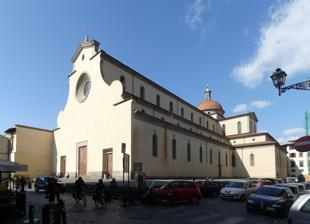
Building: Santo Spirito, Florence
Country: Italy
Year built: 1487
Church in Florence, Italy Basilica of the Holy Spirit Basilica di Santo Spirito (in Italian) View of the Basilica. Religion Affiliation Roman Catholic District Archdiocese of Florence Ecclesiastical or organizational status Minor basilica Year consecrated 1481 Location Location Florence , Tuscany , Italy Geographic coordinates 43°46′2.2″N 11°14′53.7″E / 43.767278°N 11.248250°E / 43.767278; 11.248250 Architecture Architect(s) Filippo Brunelleschi , Antonio Manetti , Giovanni da Gaiole, Salvi d'Andrea Type Church Style Renaissance Groundbreaking 1444 Completed 1487 Main facade The Basilica di Santo Spirito ("Basilica of the Holy Spirit") is a church in Florence , Italy . Usually referred to simply as Santo Spirito , it is located in the Oltrarno quarter, facing the square with the same name. The interior of the building – internal length 97 m (318 ft) – is one of the preeminent examples of Renaissance architecture . History Interior of the basilica Early history The land for the Augustinian church and convent was donated by Speziale and Acolti to Aldebrandino, a prior of the Augustinian establishment in Arcetri in 1250. The plot was located on the south bank of Arno in the sesto (one of the six sestieri of Florence) Oltrarno , within the communal walls of 1173–1175, but in a sparsely populated area. It became more accessible with construction of the Holy Trinity bridge ( Ponte Santa Trinita )  in 1252. The Augustinians started the church and the convent in the same year, incorporating an old church of San Romolo in the complex. It was originally dedicated to Mary, All Saints and the Holy Spirit, changing by the end of the century to Mary, the Holy Spirit and Matthew. The churches and convents of mendicant orders were constructed with the financial support of the commune, which  provided funds for Santo Spirito  in 1267, and then from 1292 to 1301. The convent of S. Spirito became a center of scholarly activities and was recognized as Studium Generale of the Augustinian order in 1284. The first Rule and Constitutions of the Augustinians were approved in 1287 by the general chapter of the order that was held in Florence. Houses were purchased in 1301 to produce a public square in front of the church — the Piazza Santo Spirito. By 1310 Santo Spirito had seven altars and a number of family chapels. More chapels  were built during the next hundred years.  By mid-century Santo Spirito was a very substantial complex, including a large first cloister . A Crucifixion and The Last Supper were frescoed by Andrea Orcagna and his workshop in the 1360s. The confraternity of Santa Maria delle Laude ( laudese ), dedicated to the Virgin Mary and her praise was founded before 1322. It was staging an annual Pentecost play celebrating the descent of the Holy Spirit to the Apostles . It also was involved in charity: friar Simone Fidati da Cascia directed the laudese foundation of a house for former prostitutes. In 1333 it already housed more than fifty women. Santo Spirito was associated with the early humanism in Florence.   One of the groups, led by Boccaccio ,  gathered there in 1360s and the 1370s.  Upon his death in 1375  Boccaccio bequeathed his library to the convent. In the 1380s and early 1390s another circle of humanists met daily in the cell of Luigi Marsili (1342–94). Marsili had studied philosophy and theology at the Universities of Padua and Paris.  He came into contact with Petrarch at Padua in 1370 and later became a friend of Boccaccio.  This group included Coluccio Salutati (1331–1406), Chancellor of Florence from 1375. He soon became the central figure of the circle. The most important of Salutati disciples was Leonardo Bruni (1370–1444), the future Chancellor of Florence . Another member of the circle was Niccolò de' Niccoli , a humanist and an associate of Cosimo Medici . Santo Spirito was a scene of several dramatic events during the period of political instability of 1370s. As the only area of the city located across the Arno, the sieste (from 1343 the quarter) of Santo Spirito was physically and politically  apart from the rest of Florence. Among its inhabitants were some of the most prominent and ancient families of the city, such as the Capponi ,  the Soderini , and Frescobaldi , as well as some of the poorest unskilled laborers. This politically explosive mix gave to the quarter its image of one of the most ready to rebel. One of the most sensational political assassinations in the history of the Republic of Florence was a murder of Sandro da Quarata, a prominent member of the Ricci faction, in November 1370, when he was exiting the church after mass. In the lead up-to the Ciompi revolt the monastery was attacked by rioters on 22 June 1378, but defended by the forces loyal to the signoria . Interrogations of the  conspirators arrested on 19 July ( at the last-ditch attempt of the government to stomp the uprising), indicate the planned uprising was to be staged in four separate revolts, with the largest (involving a thousand men) in the church of S. Spirito. After the Florentine victory over the Milanese in 1397 during the second Milan war on the feast day of Saint Augustine (28 August), the signoria decided to rebuild the church to honor the saint, placing it under the patronage of the city. Despite this decision, nothing much happened until 1434, when the operai retained the services of Filippo Brunelleschi . Work on the new church progressed slowly until March 1471. During the sacra rappresentazione "Descent of the Holy Spirit" organized by the laudese in honor of the visit of Galeazzo Maria Sforza the old church caught fire and was heavily damaged, together with parts of the convent. The new church Filippo Brunelleschi began designs for the new building as early as 1428. The first pillars to the building were delivered in 1446, ten days before his death. After his death, the works were carried on by his followers Antonio Manetti , Giovanni da Gaiole , and Salvi d'Andrea ; the latter was also responsible for the construction of the cupola. Unlike S. Lorenzo , where Brunelleschi's ideas were thwarted, here, his ideas were carried through with some degree of fidelity, at least in the ground plan and up to the level of the arcades . The Latin cross plan is so designed to maximize the legibility of the grid. The contrast between nave and transept that caused such difficulty at S. Lorenzo was here also avoided. The side chapels, in the form of niches all the same size (forty in all), run along the entire perimeter of the space. Brunelleschi's facade was never built and left blank. In 1489, a columned vestibule and octagonal sacristy , designed by Simone del Pollaiolo , known as Il Cronaca, and Giuliano da Sangallo respectively, were built to the left of the building.  A door was opened up in a chapel to make the connection to the church. A Baroque baldachin with polychrome marbles was added by Giovanni Battista Caccini and Gherardo Silvani over the high altar, in 1601. The church remained undecorated until the 18th century, when the walls were plastered. The inner façade is by Salvi d'Andrea , and has still the original glass window with the Pentecost designed by Pietro Perugino . The bell tower (1503) was designed by Baccio d'Agnolo . The exterior of the building was restored in 1977–78. Chapel altarpieces Baldachin over the high altar Bell tower The church has 38 side chapels (two chapels having been given over to doors), which contain a noteworthy amount of artworks. The most significant is the Bini-Capponi Chapel, housing the St. Monica Establishing the Rule of the Augustinian Nuns painting by Francesco Botticini . The Corbinelli chapels works are by Andrea Sansovino , Cosimo Rosselli and Donnino and Agnolo del Mazziere. In the chapels of the transept are altarpieces by Filippino Lippi . Also in the transept is a choir from which the Frescobaldi Marquisses could participate in the rites without being seen by the crowd. The sacristy, accessed through a doorway in what would have been the left sixth chapel preceded by a monumental vestibule by Simone del Pollaiolo , was designed by Giuliano da Sangallo in 1489, and has an octagonal plan. It is home to a devotional painting of St. Fiacre curing the Sick (1597) by Alessandro Allori (1596) commissioned by Christine of Lorraine, Grand Duke Ferdinando I de' Medici 's wife. List of chapels and their works of art The 38 chapels and their works of art are: Side Chapel Artworks R 1 (nave near facade) Disputa dell'Immacolata Concezione by Pier Francesco Foschi R 2 Copy of Michelangelo's Pietà (1549) by Nanni di Baccio Bigio R 3 St. Niccolò da Tolentino by Nanni Unghero ; flanking angels by Franciabigio R 4 Expulsion of the Money Changers from Temple (1572) by Giovanni Stradano R 5 Coronation of the Virgin (c. 1694) by Alessandro Gherardini R 6 Martyrdom of St. Stephen (1602) by Domenico Passignano R 7 Tobias and Angel (1698) by Giovanni Baratta R 9 (transept) Transfiguration by Pier Francesco Foschi R 10 (transept) Madonna del Soccorso (15th century) R 11 (transept) Altar by Bernardo Buontalenti R 12 (transept) Madonna and Child with Saints and Nerli Family Donors (1488) by Filippino Lippi R 13 (transept) Copy of Perugino's Apparition of the Virgin to St. Bernard by Felice Ficherelli R 14 Marble sarcophagus (c. 1457) by Antonio Rossellino R 15 (apse) Madonna with SS. John Evangelist & Jerome (early 16th century) R 16 (apse) Madonna with child & 4 saints (c. 1340) by Maso di Banco R 18 (apse) Martyrdom of the ten thousand (1574) by Alessandro Allori with altarpiece of St. Lucy with two angels (c. 1460)  attributed to Neri di Bicci L 1 (nave) Resurrection by Pier Francesco Foschi L 2 Copy of Michelangelo's Christ (1579) by Taddeo Landini L 5 Madonna, St. Anne, and other saints by Michele Tosini L 8 Madonna enthroned with SS Lawrence, Giovanni Gualberto, Catherine, & Bernard by follower of Fra Bartolomeo L 9 (transept) Way to Calvary by Michele Tosini ; window Doubting Thomas attributed to Bartolomeo di Giovanni L 10 (transept) Madonna Enthroned with Saints (1505) by Raffaellino del Garbo with altarpiece of St. Lawrence distributing alms by Jacopo del Sellaio L 11 (transept) Madonna Enthroned with Angels and Saints Bartholemew and Nicholas by Raffaellino del Garbo L 12 (transept) Trinity adored by Saints Catherine and Mary Magdalene (c. 1485) by Francesco Granacci L 13 (transept) Corbinelli altar (1492) by Andrea Sansovino L 14 (transept) Madonna Enthroned and Child with Saints (1482) by Cosimo Rosselli, altarpiece of Doubting Thomas attributed to Neri di Bicci L 15 (transept) St. Monica Establishes the Rule of Augustinian Nuns (1483) attributed to Francesco Botticini L 16 (transept) Madonna and Child and Saints attributed to Raffaellino del Garbo L 15 (apse) Nativity by a follower of Domenico Ghirlandaio L 16 (apse) Annunciation (late 15th century) L 18 (apse) Christ and the Adultress (1577) by Alessandro Allori Michelangelo's Crucifix Michelangelo's Crucifix Michelangelo Buonarroti , when he was seventeen years old, was allowed to make anatomical studies on the corpses coming from the convent's hospital; in exchange, he sculpted a wooden crucifix which was placed over the high altar. Today the crucifix is in the octagonal sacristy that can be reached from the west aisle of the church. The cloisters and the Cenacolo Santo Spirito's Cenacolo The convent had two cloisters, called Chiostro dei Morti and Chiostro Grande ("Cloister of the Dead" and "Grand Cloister"). The first takes its name from the great number of tombstone decorating its walls, and was built around 1600 by Alfonso Parigi . The latter was constructed in 1564–1569 by Bartolomeo Ammannati in a classicistic style. The former convent also contains the great refectory ( Cenacolo di Santo Spirito ) with a large fresco portraying the Crucifixion over a fragmentary Last Supper , both attributed to Andrea Orcagna (1360–1365). It is one of the rare examples of Late Gothic Art which can still be seen in Florence. The room also boasts a collection of sculptures from the 11th–15th centuries, including two low reliefs by Donatello , a high relief by Jacopo della Quercia ( Madonna with Child ) and two marble sculptures by Tino da Camaino (1320–1322). Burials Paolo Uccello , in his father's tomb Niccolò de' Niccoli See also History of medieval Arabic and Western European domes History of Italian Renaissance domes History of early modern period domes References